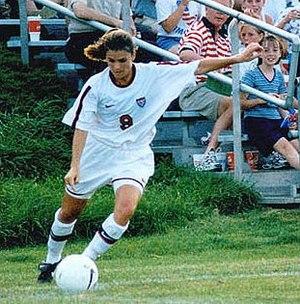
Mariel Margaret « Mia » Hamm, née le 17 mars 1972 à Selma, est une footballeuse internationale américaine.